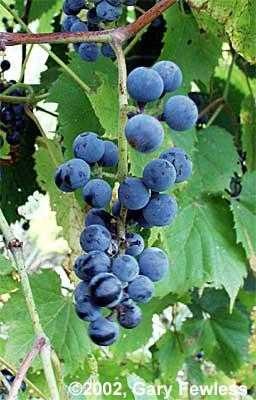
Label: Grapes